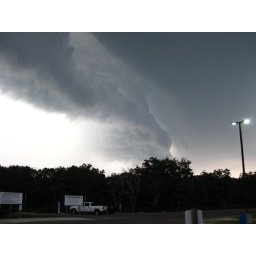
East side shelf cloud over intercoastal